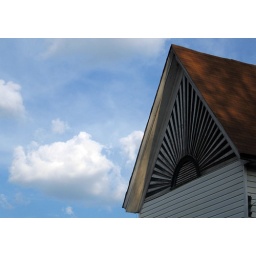
This house is near my street; it's one of my favorite houses in Athens.